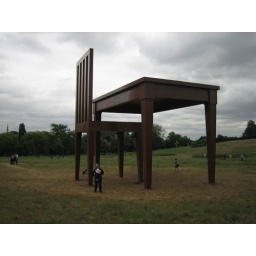
A gargantuan table + chair installed in Hampstead Heath